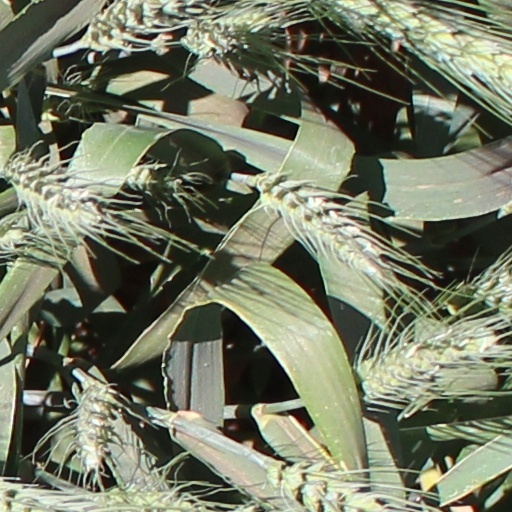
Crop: wheat